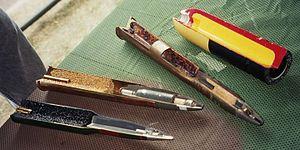
Journées Nation Défense, Esplanade des Invalides, Paris, France, 24-25 septembre 2005